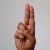
The image shows a hand gesture representing the letter 'U' in Indian Sign Language.